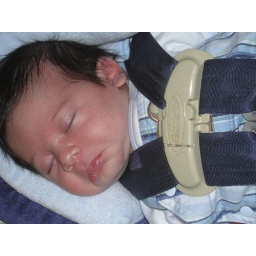
Asleep in the car seat